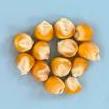
Maize quality: Good